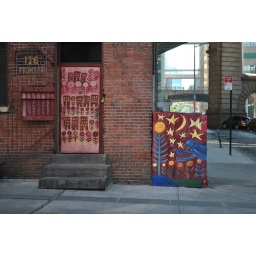
Large painted door and nearby enclosure on water st near pearl st, dumbo, brooklyn, ny